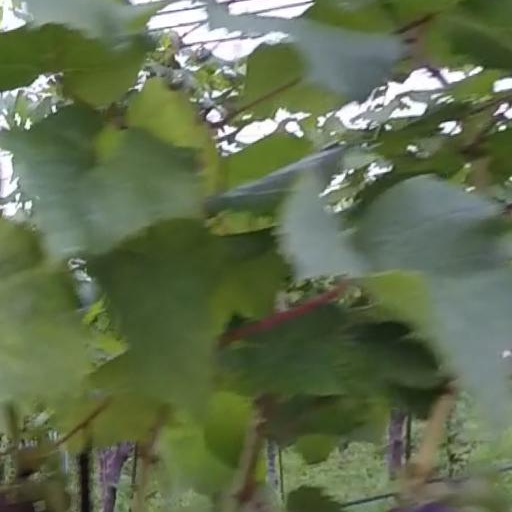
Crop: grape